Beitou metro station

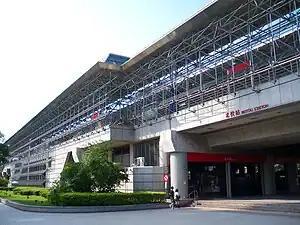
Beitou station

The Taipei Metro Beitou station (formerly transliterated as Peitou Station until 2003) is a station on the Tamsui–Xinyi line and Xinbeitou branch line), located in Beitou District, Taipei, Taiwan. The location of station can be traced back the same name station of the now-defunct TRA Tamsui line.